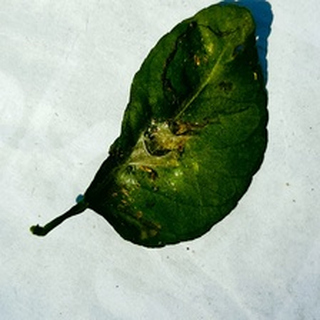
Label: lemon_spider_mites